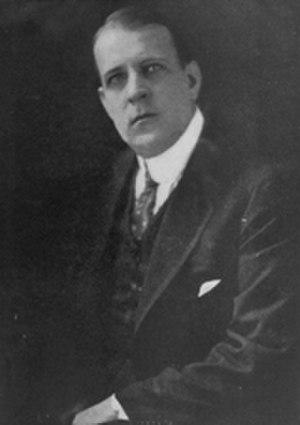
David Ignatius Walsh est un homme politique américain du